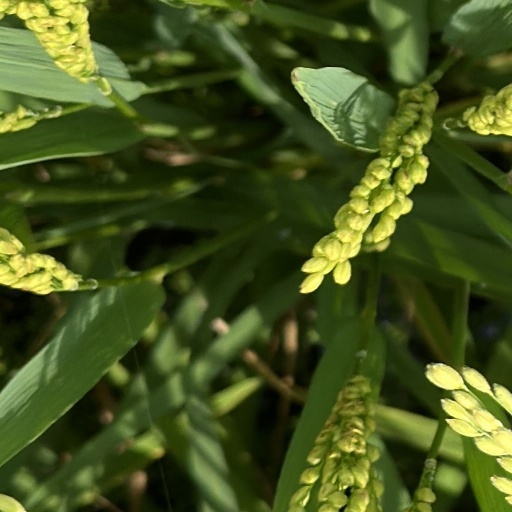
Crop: rice